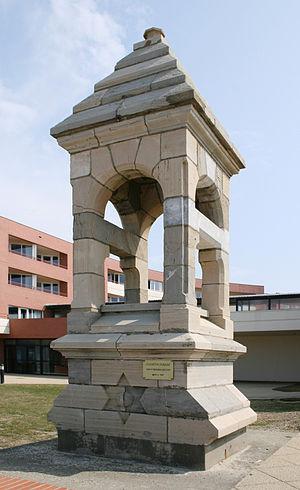
Clocher de l'ancien preventorium Sainte-Eugenie à Capbreton, Landes, Aquitaine, France.
Le préventorium Sainte-Eugénie était un établissement de soins et de séjours pour des enfants souffrants de maladies pulmonaires. Construit en 1888 sur le front de mer de Capbreton, il a été détruit en 1991.